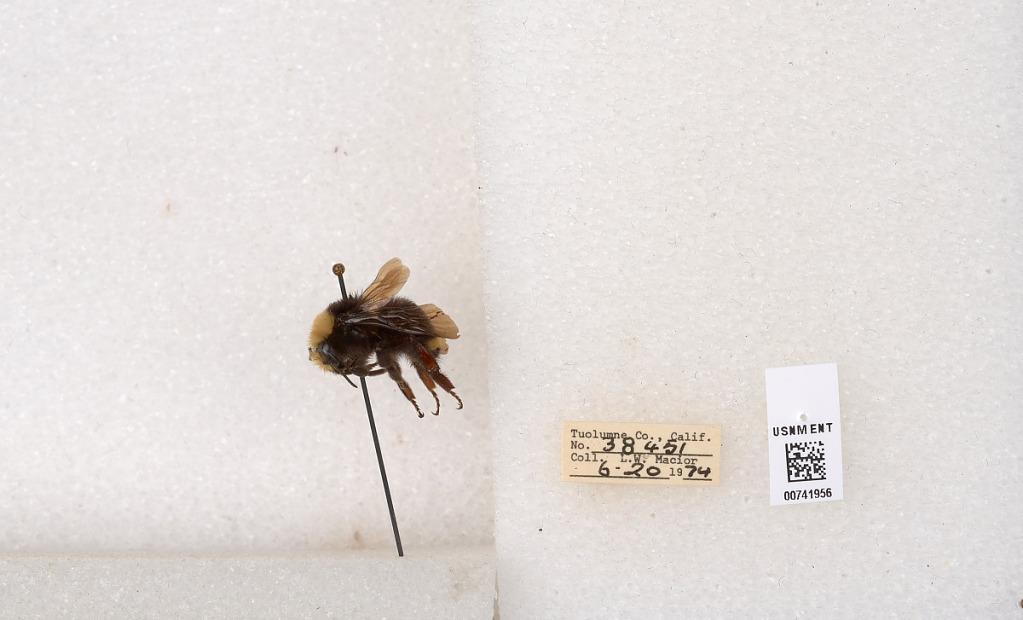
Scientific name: Bombus (Pyrobombus) vosnesenskii Radoszkowski
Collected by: L. Macior
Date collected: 1974-6-20
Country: United States
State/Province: California
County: Tuolumne
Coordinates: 37.9712, -120.228